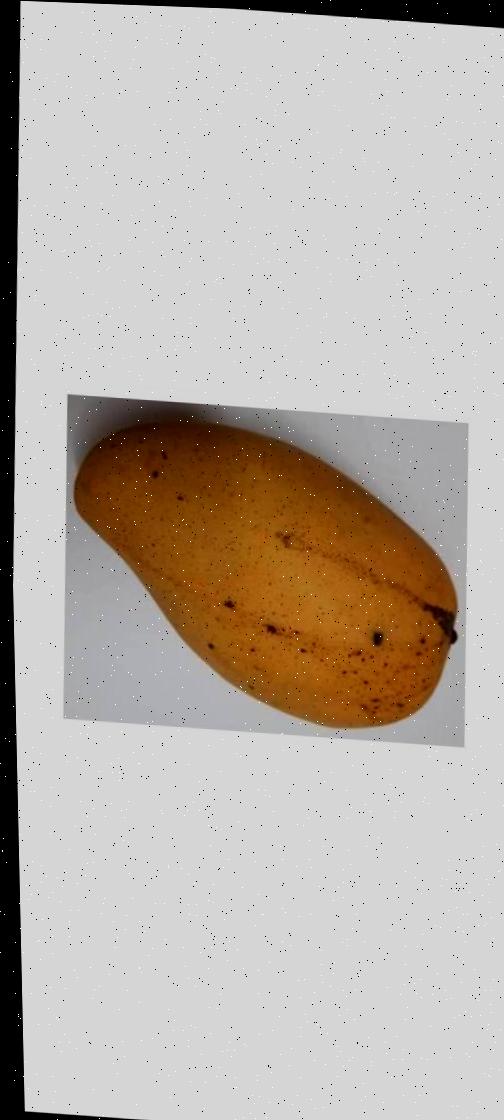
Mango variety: Katimon